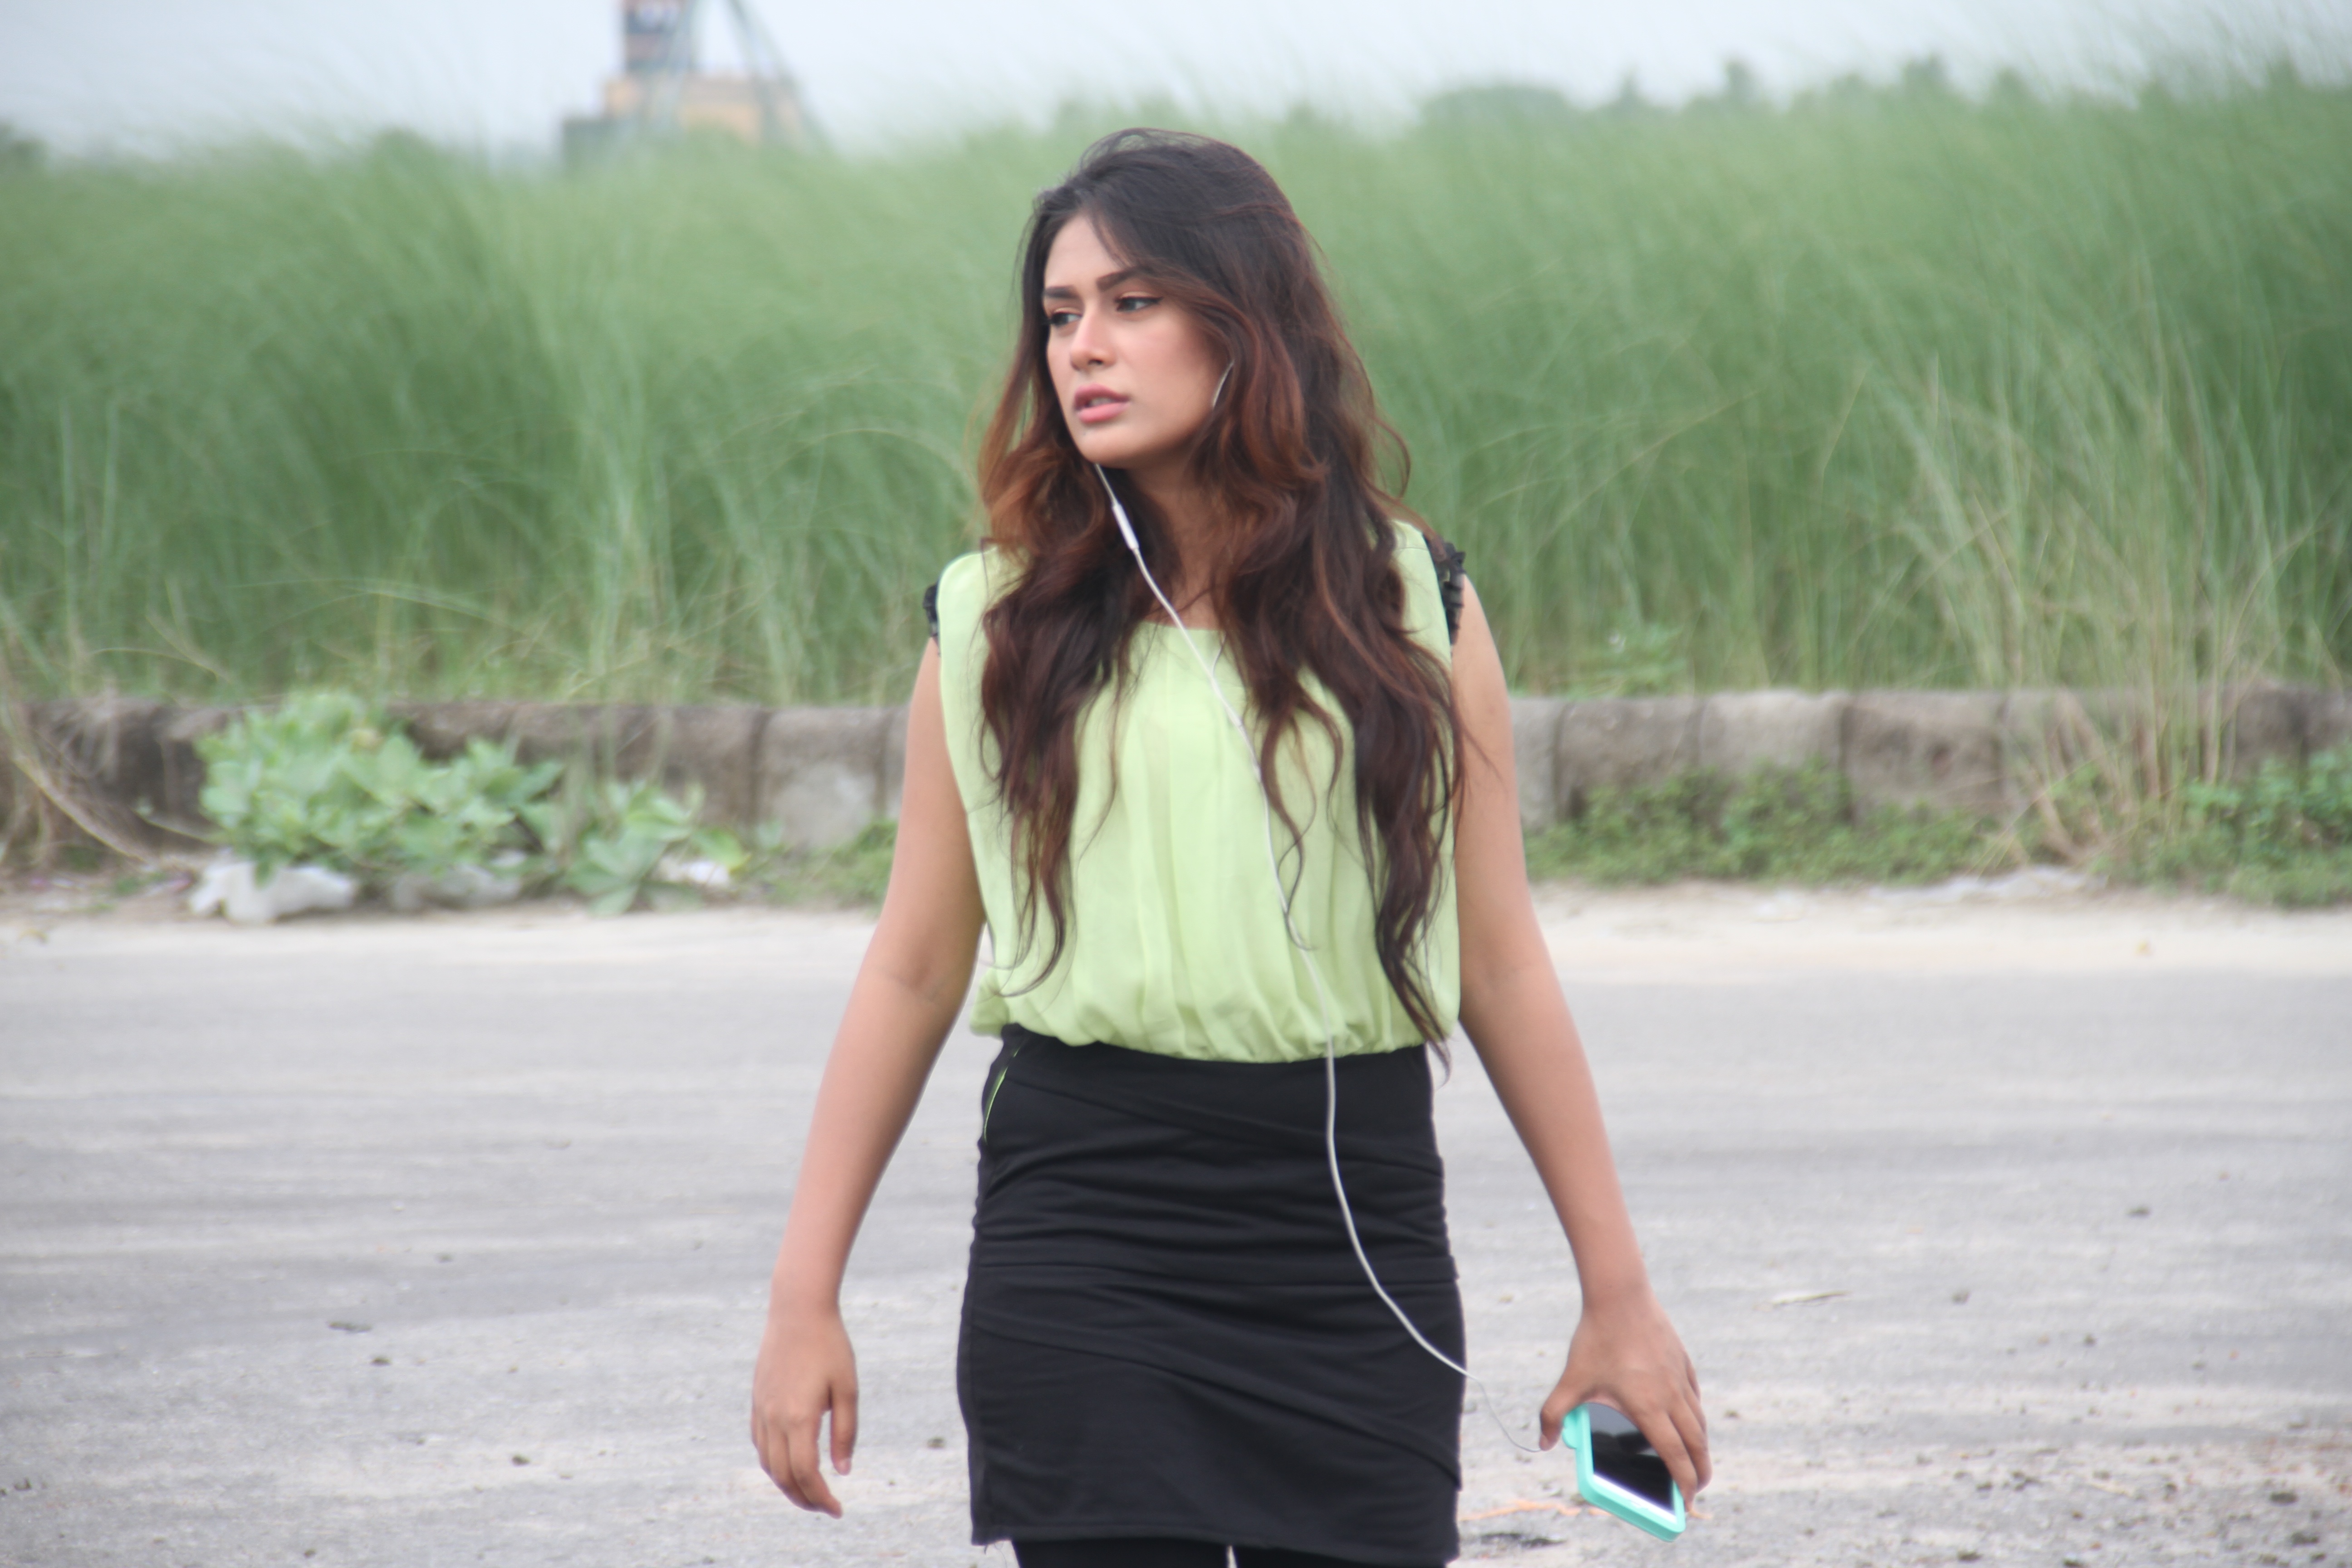
girl, woman, photography, leg, model, spring, green, fashion, clothing, lady, hairstyle, long hair, human body, dress, footwear, beauty, abdomen, photo shoot, brown hair, portrait photography, human positions